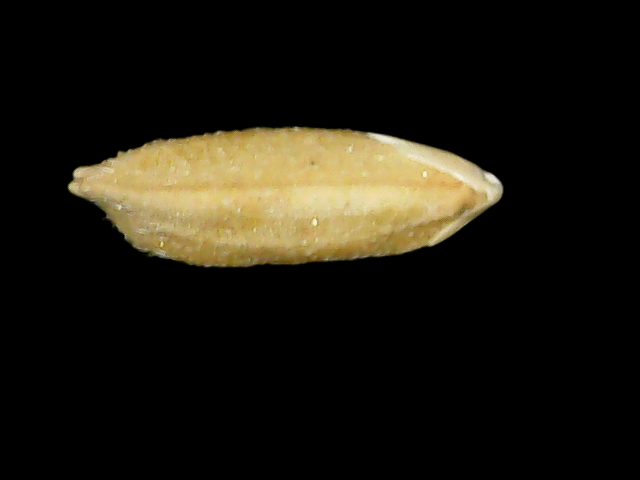
Rice variety: Bd51